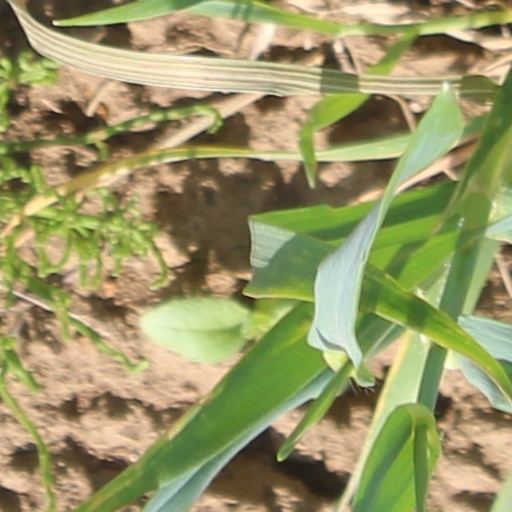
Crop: wheat